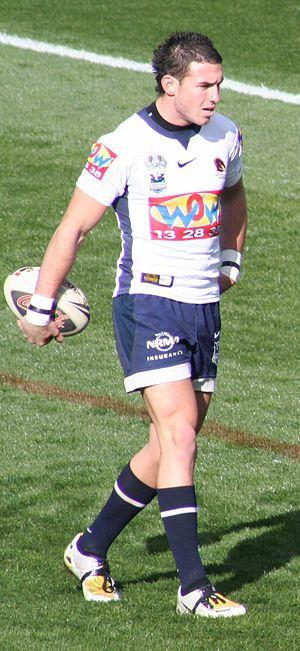
Darius Boyd, né le 17 juillet 1987 à Brisbane est un joueur de rugby à XIII australien évoluant au poste d'ailier, arrière ou de centre dans les années 2000 et 2010. Il fait ses débuts en National Rugby League avec les Brisbane Broncos en 2006, rejoint ensuite les St. George Illawarra Dragons en 2009 puis les Newcastle Knights en 2012. Il prend part au State of Origin avec le Queensland depuis 2008, et est également appelé en sélection d'Australie avec laquelle il remporte le titre de champion du monde en 2013.